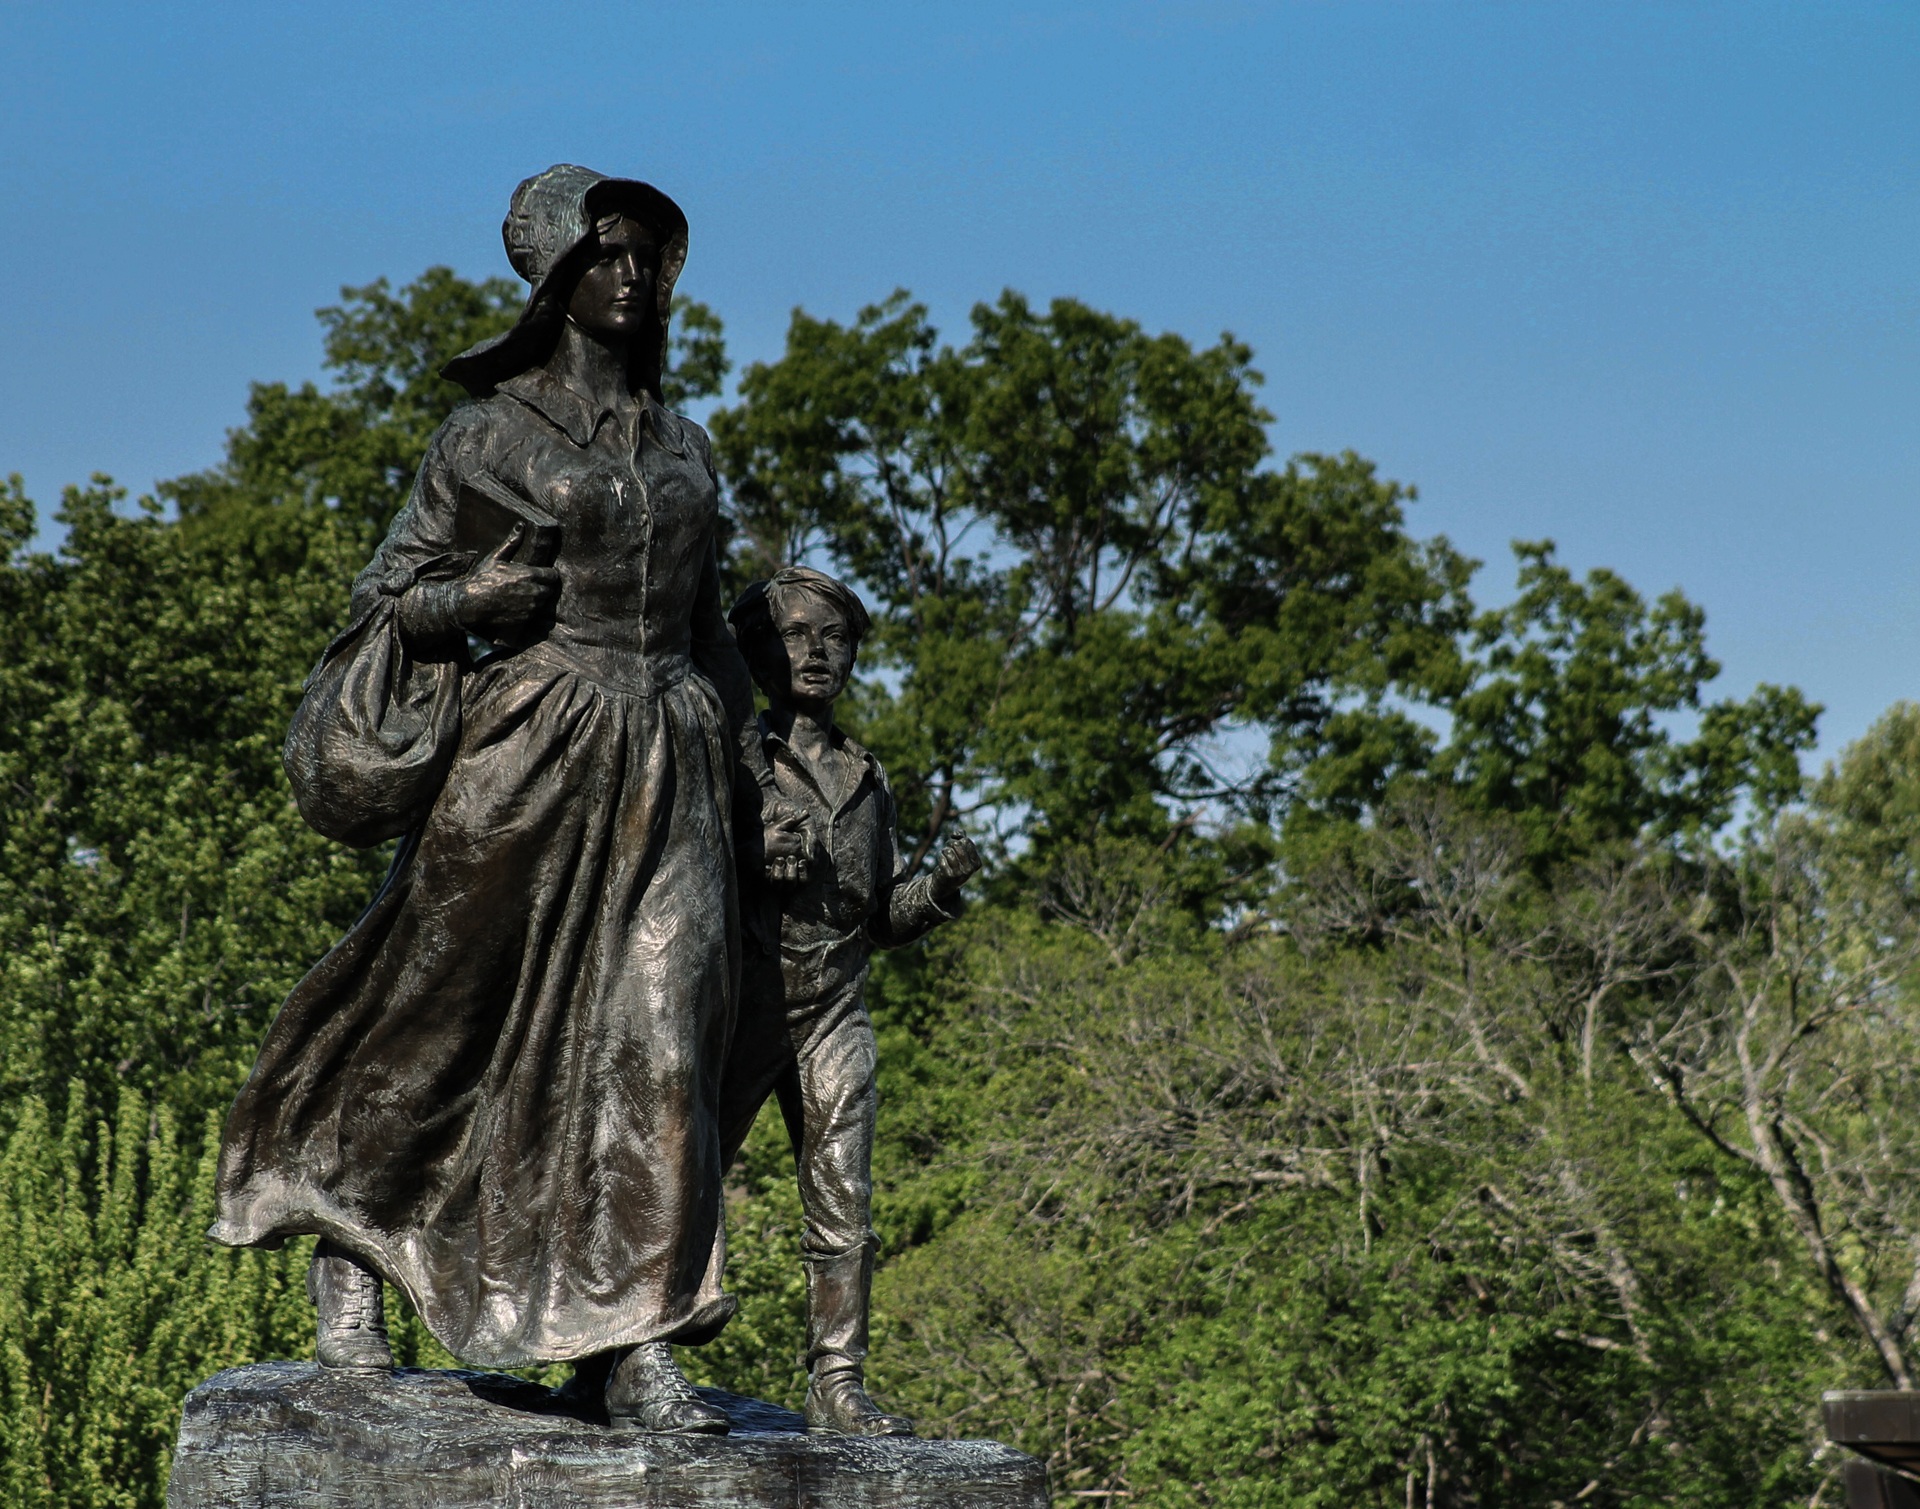
walking, monument, statue, decoration, child, holding hands, sculpture, memorial, art, mother, estate, pioneer woman, marland mansion, ponca city